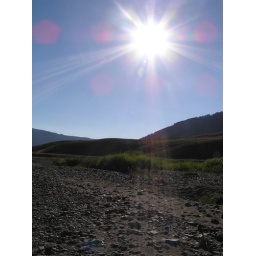
river bed in Yellowstone Park